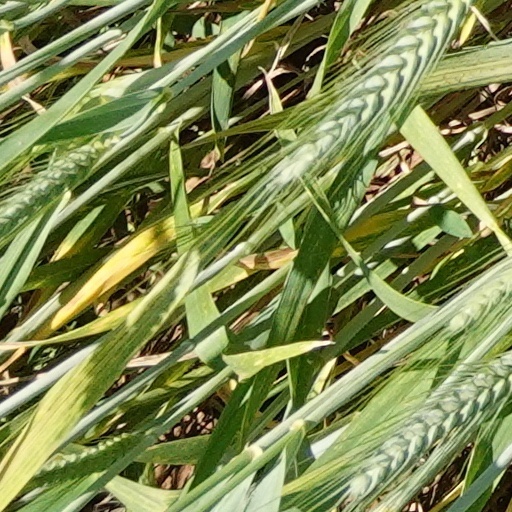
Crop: wheat